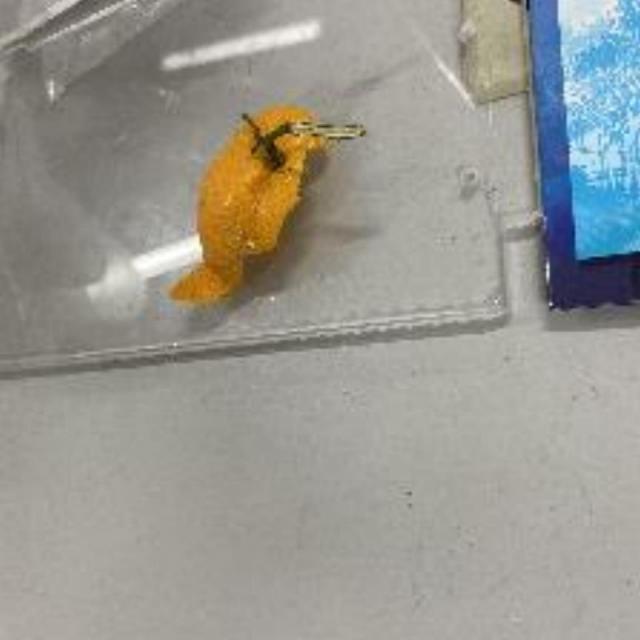
Label: peels